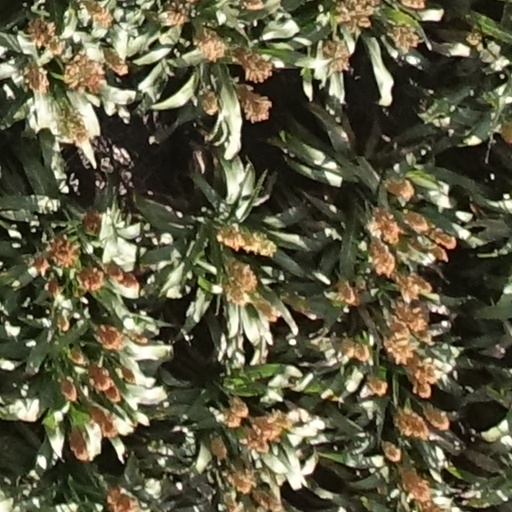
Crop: sorghum